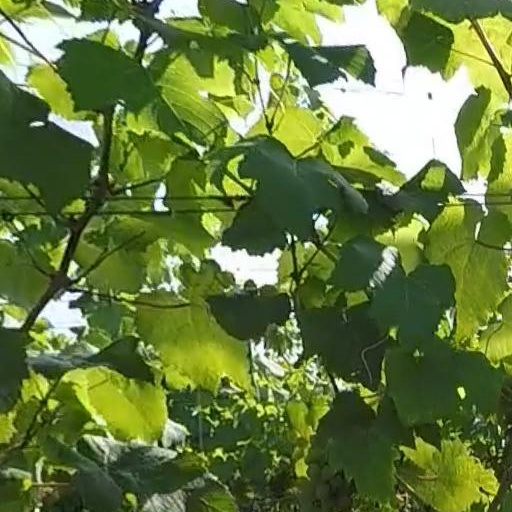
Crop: grape